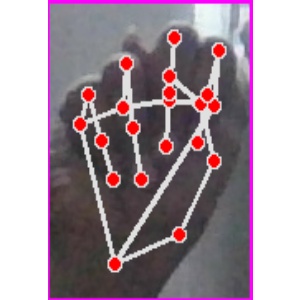
अक्षर: न